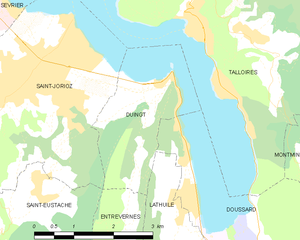
Carte des communes françaises Duingt
Duingt est une commune française située dans le département de la Haute-Savoie, en région Auvergne-Rhône-Alpes. Village de la rive gauche du lac d'Annecy, la commune comptait 972 habitants en 2017.